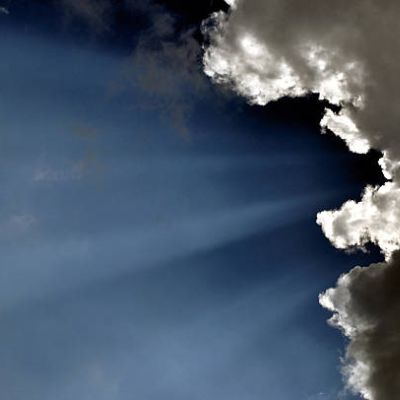
Cloud type: Altostratus (As)